Fort Armstrong (Illinois)

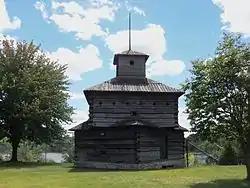
The historical reconstruction of a Fort Armstrong, three story, blockhouse, on the U.S. Army's, Rock Island Arsenal Island

This was to be the second US fort between St. Louis and Prairie du Chien, Wisconsin. The US wanted to establish a military presence to dissuade the French and English Canadians (who traded in areas nearby) from encroaching upon the unorganized territory. After its losses at several forts during the War of 1812, the US Army wanted to increase its presence on the Mississippi frontier. The fort also would serve to protect American settlers within the area and to help control or remove the Sauk, a Native American people in the region. The Sauk disapproved of its construction; Black Hawk wrote in his memoir, "When we arrived we found that the troops had come to build a fort on Rock Island. This, in our opinion, was a contradiction to what we had done– 'to prepare for war in time of peace.' We did not object, however, to their building their fort on the island, but were very sorry."